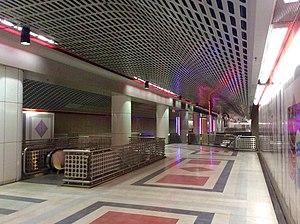
Pershing Square est une station du métro de Los Angeles située sous la Hill Street, entre la 5ᵉ et la 6ᵉ rue, près du Pershing Square dans le centre-ville de Los Angeles.